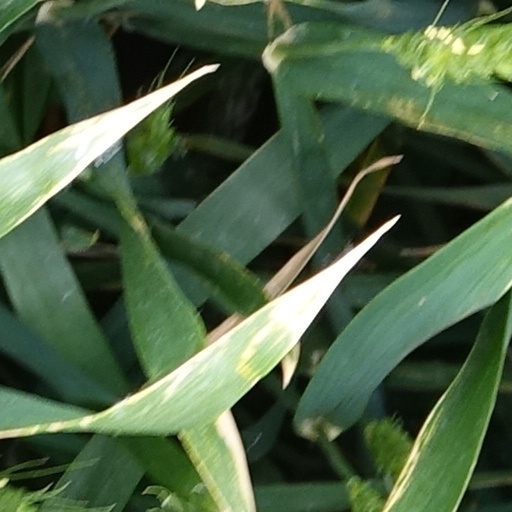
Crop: wheat